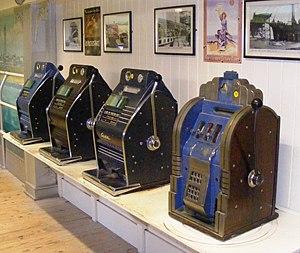
Sega Corporation est une société japonaise de développement et d'édition de jeux vidéo, ainsi qu'un fabricant de bornes et systèmes d'arcade.
Une machine à sous est un appareil électronique ou mécanique de jeux de hasard et d'argent qui ne demande aucune stratégie ou habileté particulière. Machine à sous, nommée bandit à un bras, connu en Grande-Bretagne comme une machine à sous, appareil de jeu fonctionnant en laissant tomber une ou plusieurs pièces ou jetons dans une fente et en tirant sur une poignée ou en appuyant sur un bouton pour activer une à trois bobines ou plus marquées segments horizontaux en faisant varier les symboles. La machine est rentable en glissant dans une tasse ou une auge de deux à toutes les pièces de la machine, en fonction du nombre de symboles alignés et du nombre de symboles alignés lorsque les bobines en rotation s'immobilisent. Les symboles traditionnellement utilisés sont les suivants: étoiles, combinaisons de cartes, barres, chiffres, divers fruits représentés - cerises, prunes, oranges, citrons et pastèques - ainsi que les mots jackpot et bar.